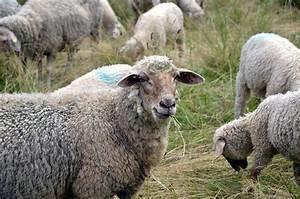
sheep